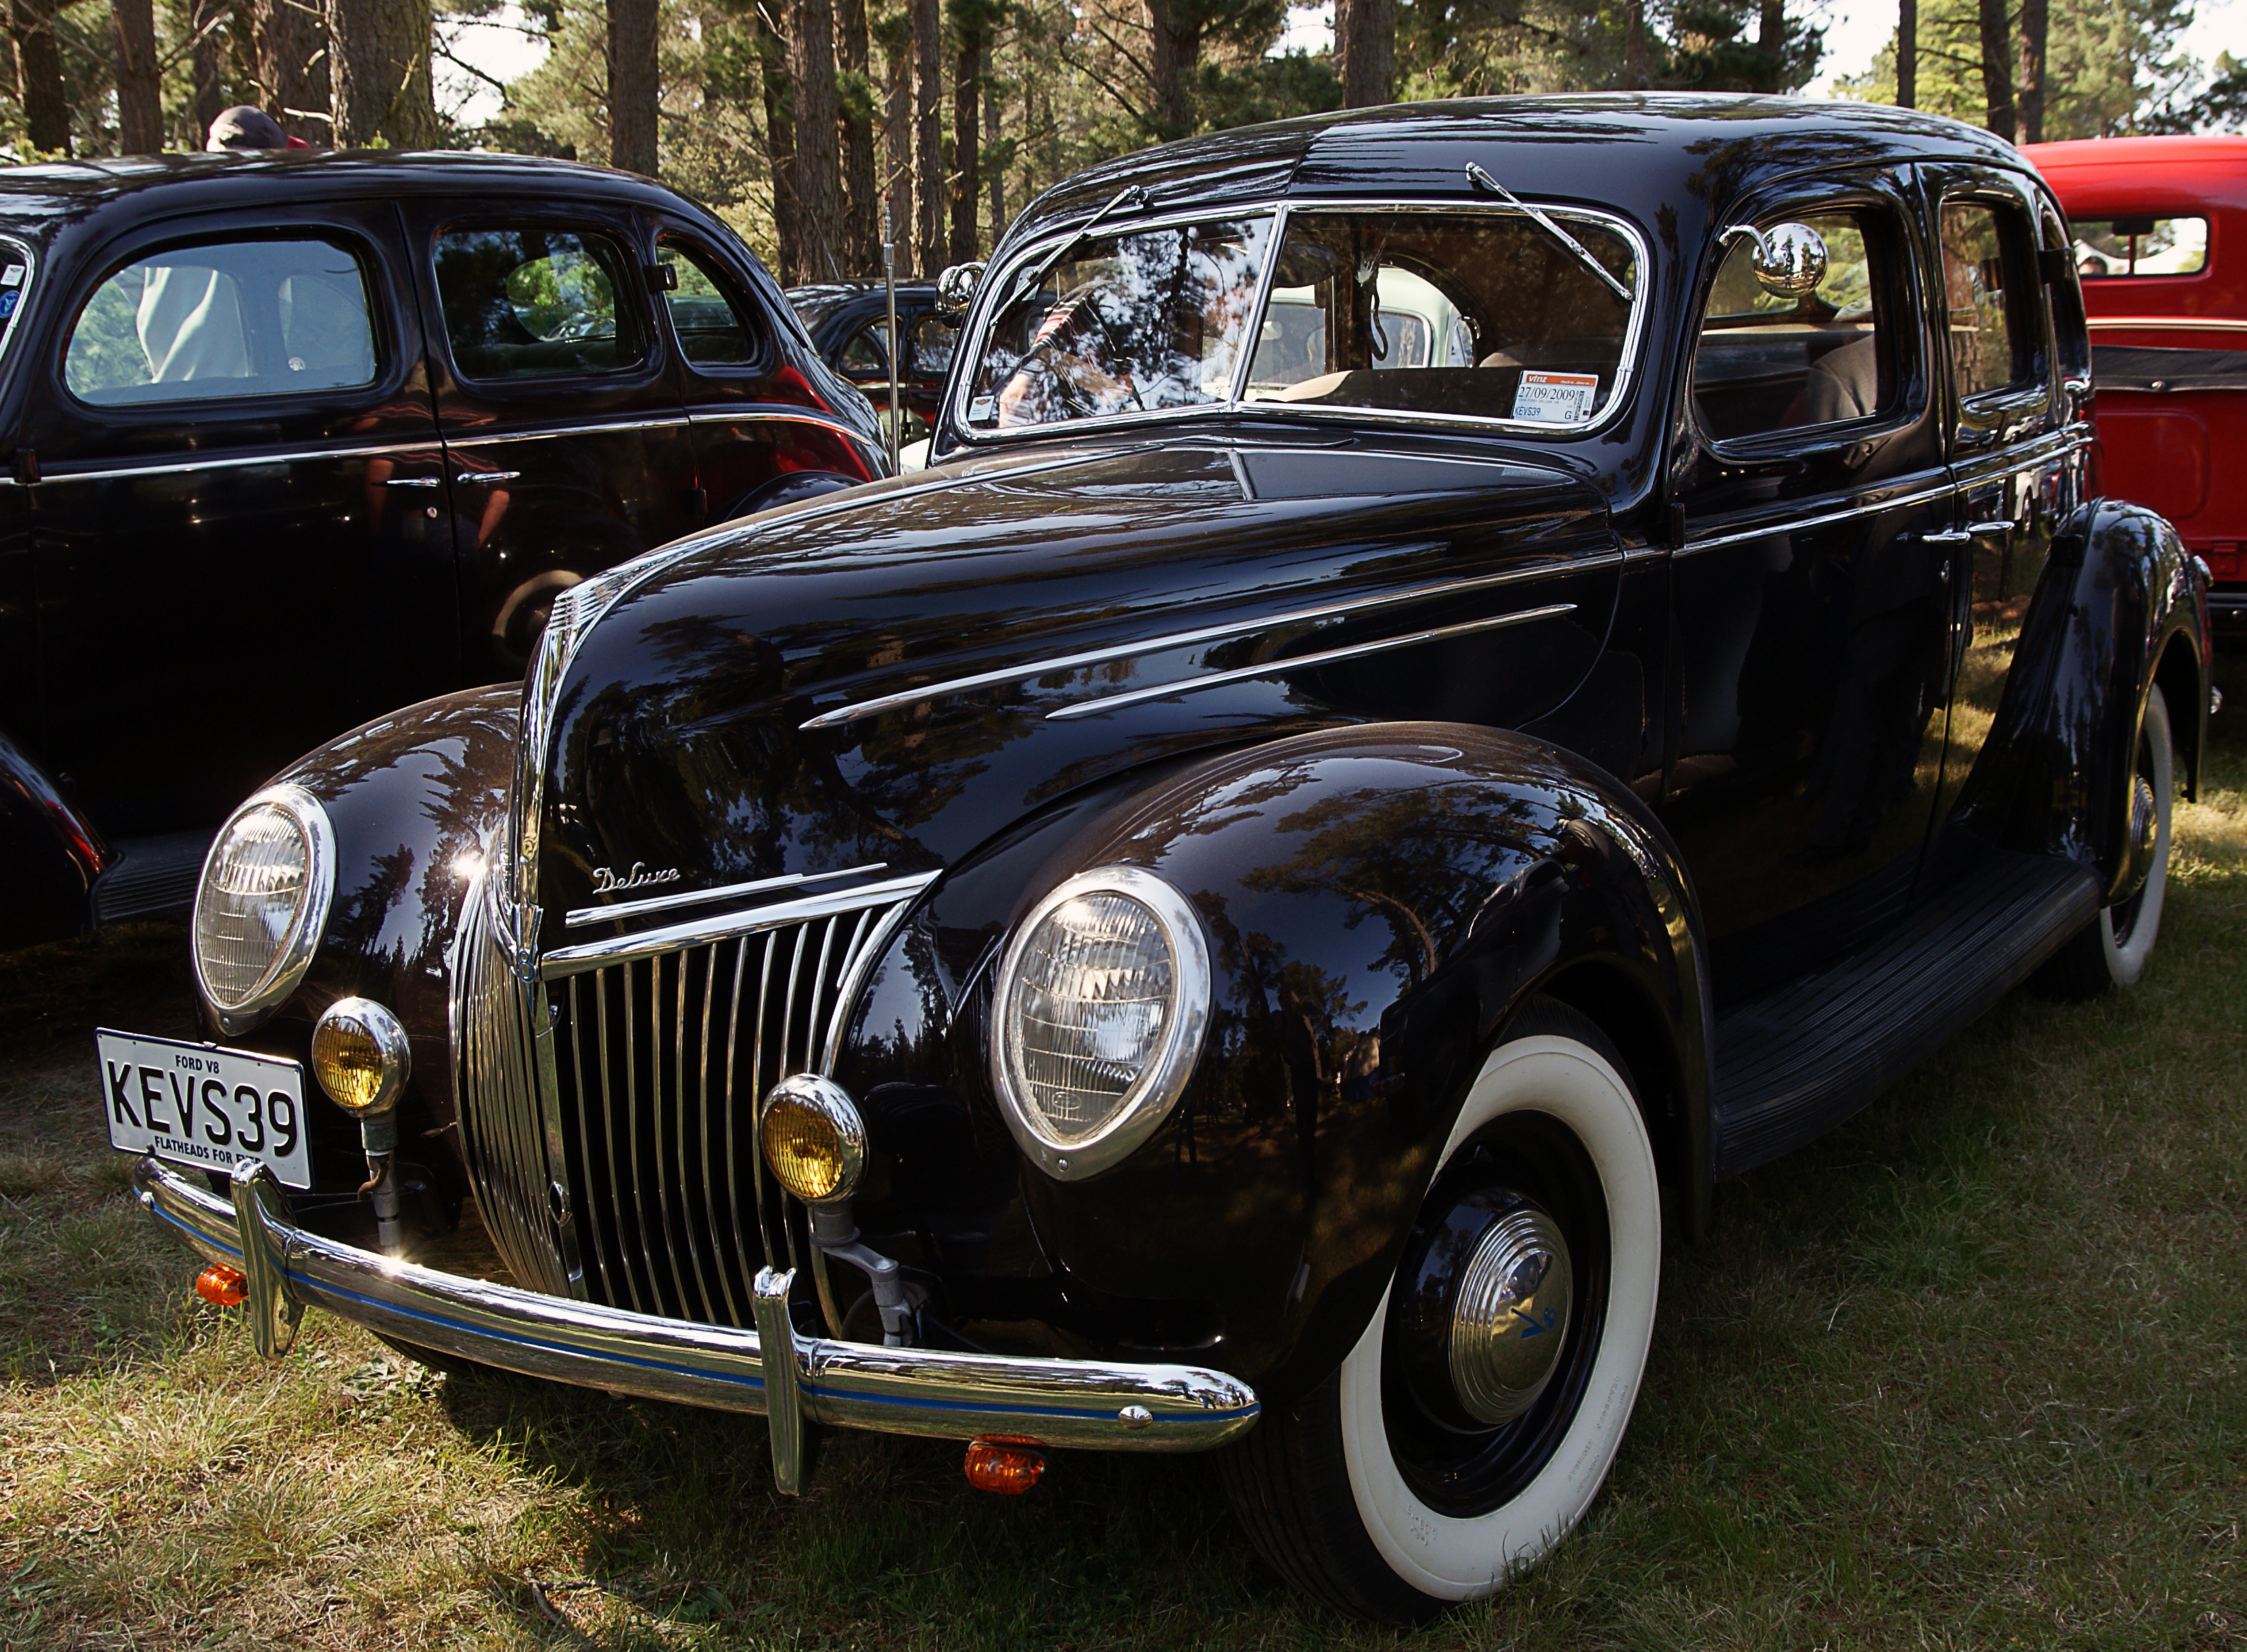
car, vehicle, classic car, vintage car, sedan, 1938forddeluxv8, antique car, land vehicle, automobile make, compact car, luxury vehicle, mid size car, mitsuoka viewt, bmw 501